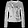
Label: Coat